Bulgaria during World War II

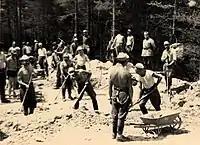
Members of a Jewish forced labour battalion working in Bulgaria in 1941.

Bulgaria did not join the German invasion of the Soviet Union that began on 22 June 1941 nor did it declare war on the Soviet Union. Bulgarian propaganda refrained from criticism of Stalin. The personal secretary to Tsar Boris noted that the country's strategy was to "conciliate Germany by making many comparatively unimportant concessions". Tsar Boris's position was that the Bulgarian army was not equipped properly or modernised sufficiently to face the Red Army, with conscript soldiers who would not fight effectively far from home against Bulgaria's former Russian allies. Moreover, Bulgaria's military was positioned to thwart any potential threat to the Axis from Turkey or an Allied landing in Greece. Boris resisted German pressure to allow Bulgarian soldiers or volunteers to join the fight against the Soviets. Involvement by the navy was limited to escorting Axis convoys in the Black Sea. However, despite the lack of official declarations of war by both sides, the Bulgarian Navy was involved in a number of skirmishes with the Soviet Black Sea Fleet, which attacked Bulgarian shipping. Besides this, Bulgarian armed forces garrisoned in the Balkans battled various anti-Axis resistance groups and partisan movements. Additionally, in 1941 and 1942 the Bulgarian government sent multiple delegations of high-ranking officers that traveled to the occupied USSR; an instrumental role in this action was played by the Chief of the General Staff of the Bulgarian Army, Lieutenant-General Konstantin Ludvig Lukash, who had kept a diary during the most important trip of November-December 1941. Although essentially symbolic gestures, these trips by senior officers provided a channel for intelligence but most importantly demonstrated Bulgaria's "investment" in Hitler and the Axis.